Salman bin Sultan Al Saud

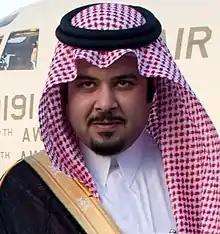

Salman bin Sultan Al Saud (born 2 February 1976) is the former assistant secretary general of the Saudi Arabian National Security Council for intelligence and security affairs as well as the former deputy defense minister. He is a member of the House of Saud, one of the grandsons of Saudi Arabia's founder King Abdulaziz. He has a company based in the British Virgin Islands which deals with the management of a property in the Belgravia district, London. He has been the governor of Madinah province since 12 December 2023.